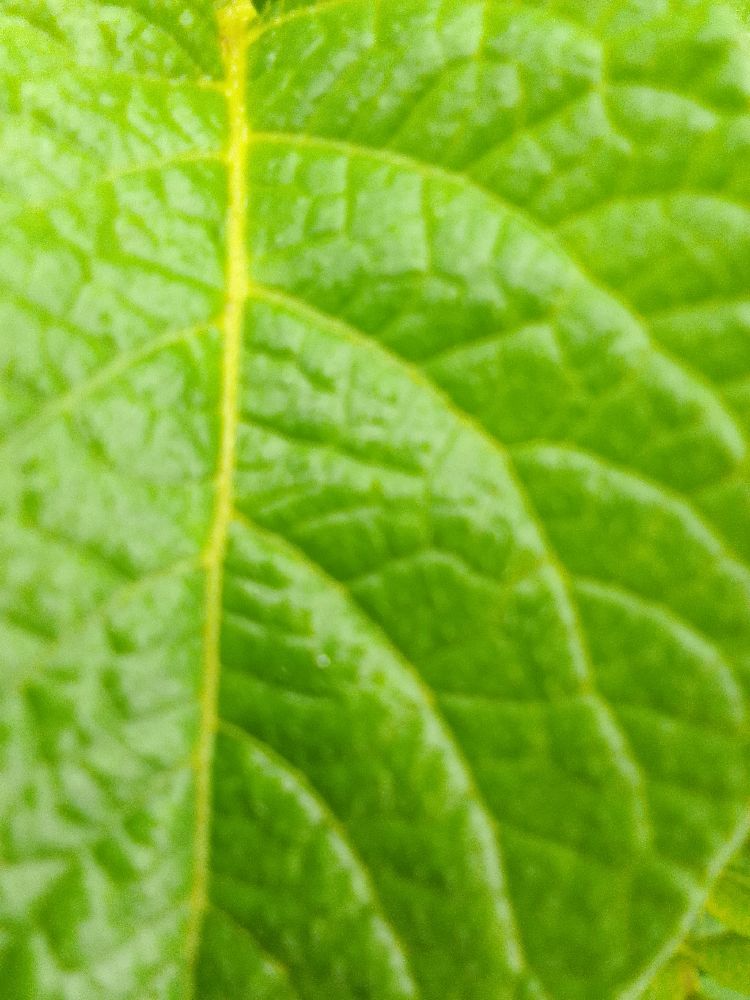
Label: Healthy